Eel buck

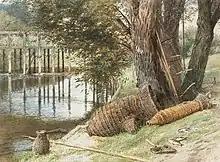
"The Eel Traps", an 1899 painting by Myles Birket Foster

An eel buck or eel basket is a type of fish trap that was prevalent in the River Thames in England up to the 20th century. It was used particularly to catch eels, which were a staple part of the London diet.